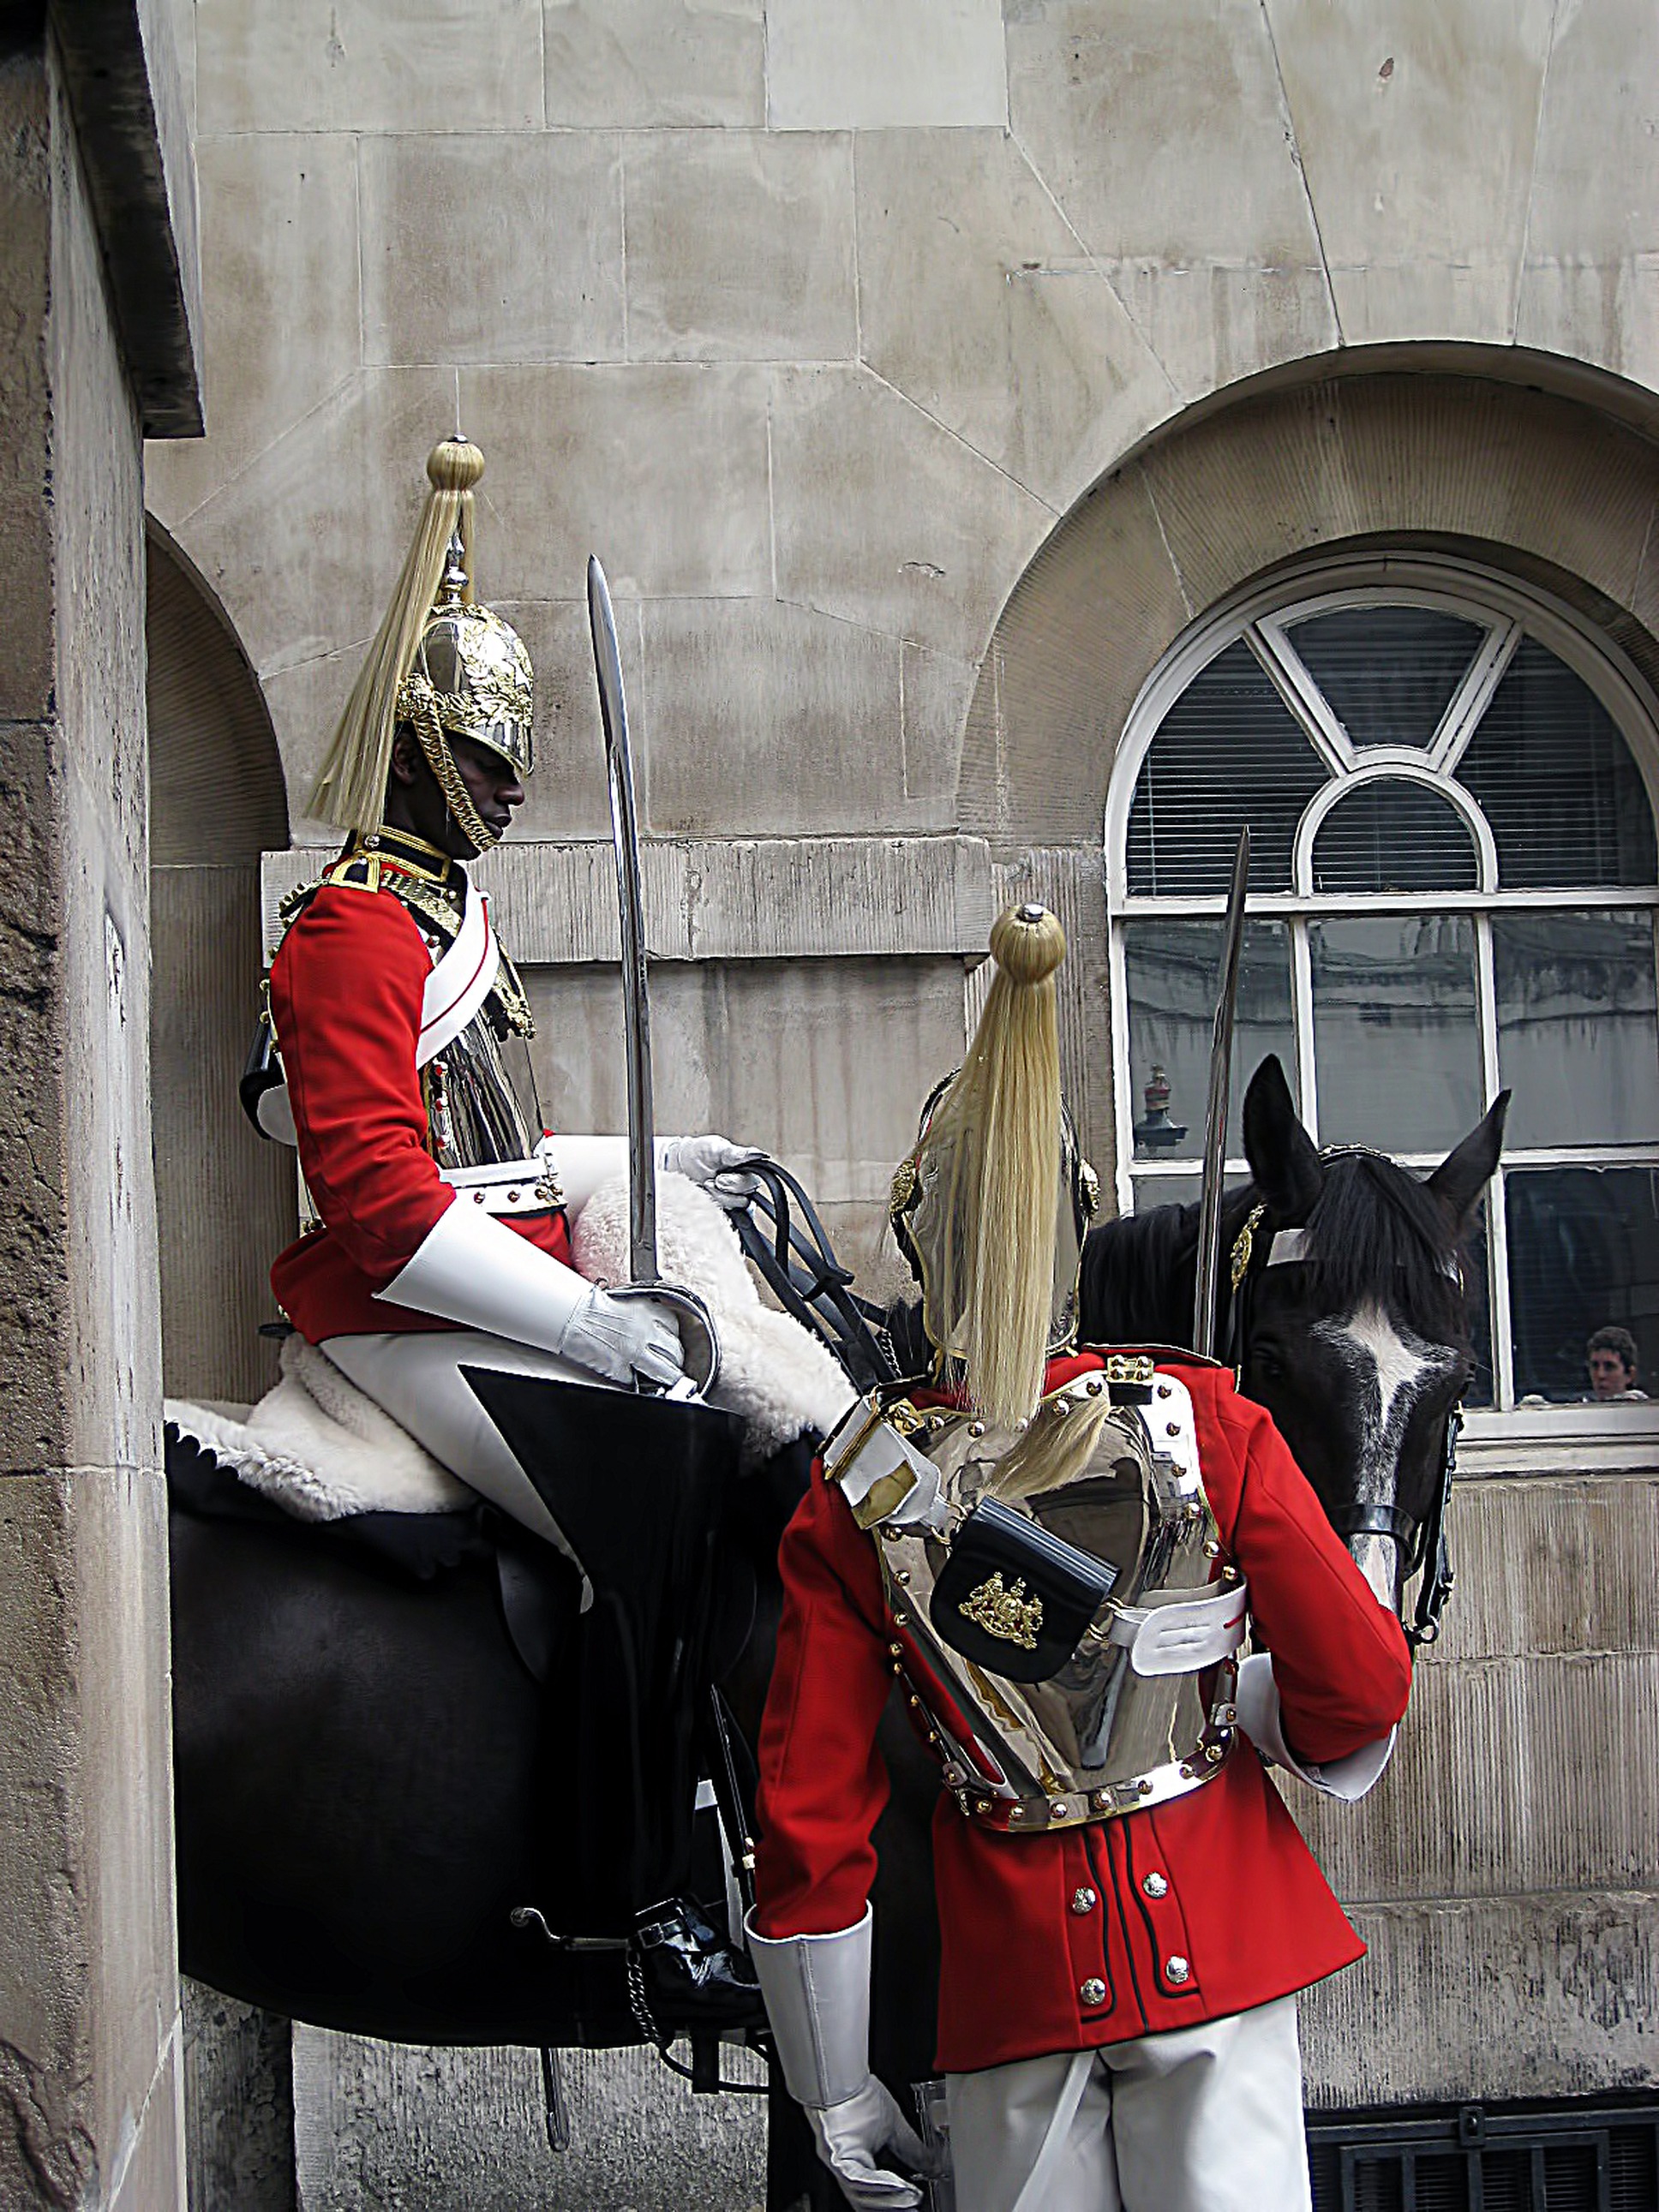
statue, horse, clothing, london, english, middle ages, guards